Nathan Burrage

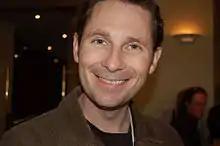
Nathan Burrage in 2007

Born 1971, in country Victoria, Australia, Burrage grew up in Melbourne. He graduated with a Bachelor of Economics & Commerce from the University of Melbourne in 1993.